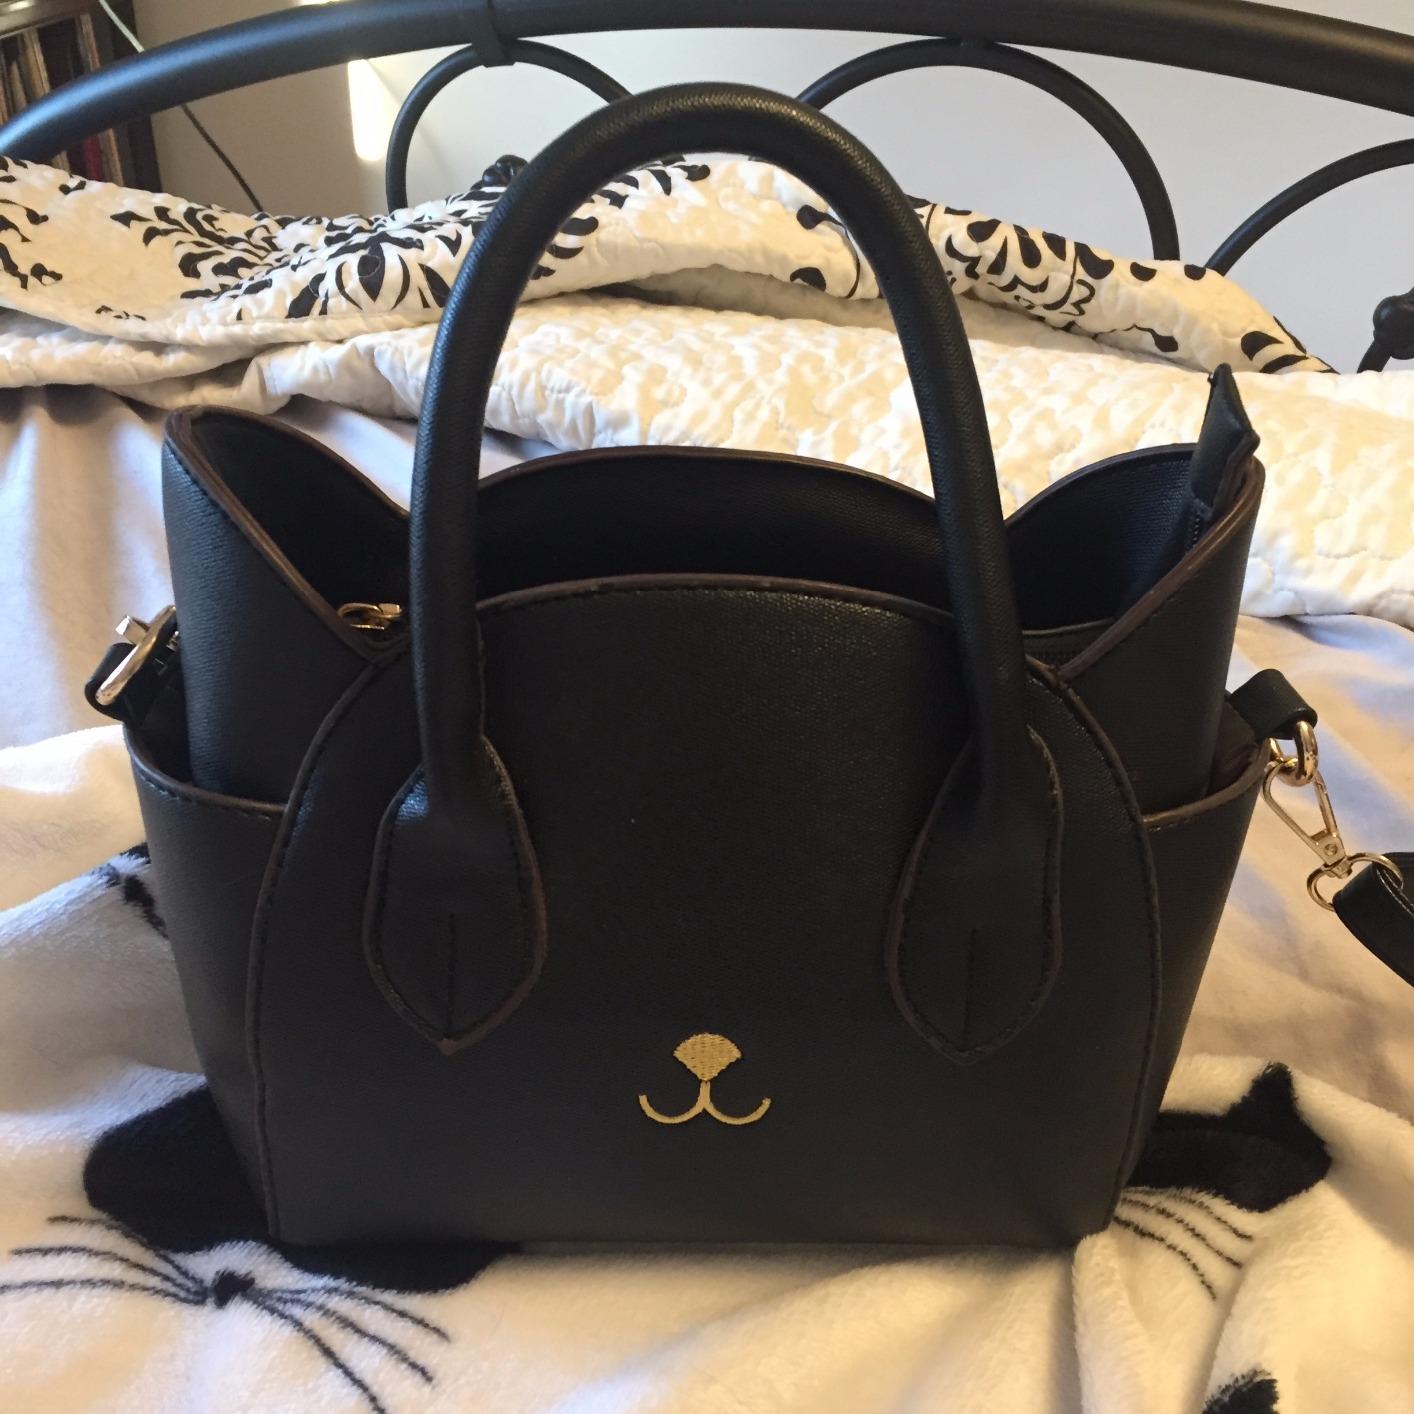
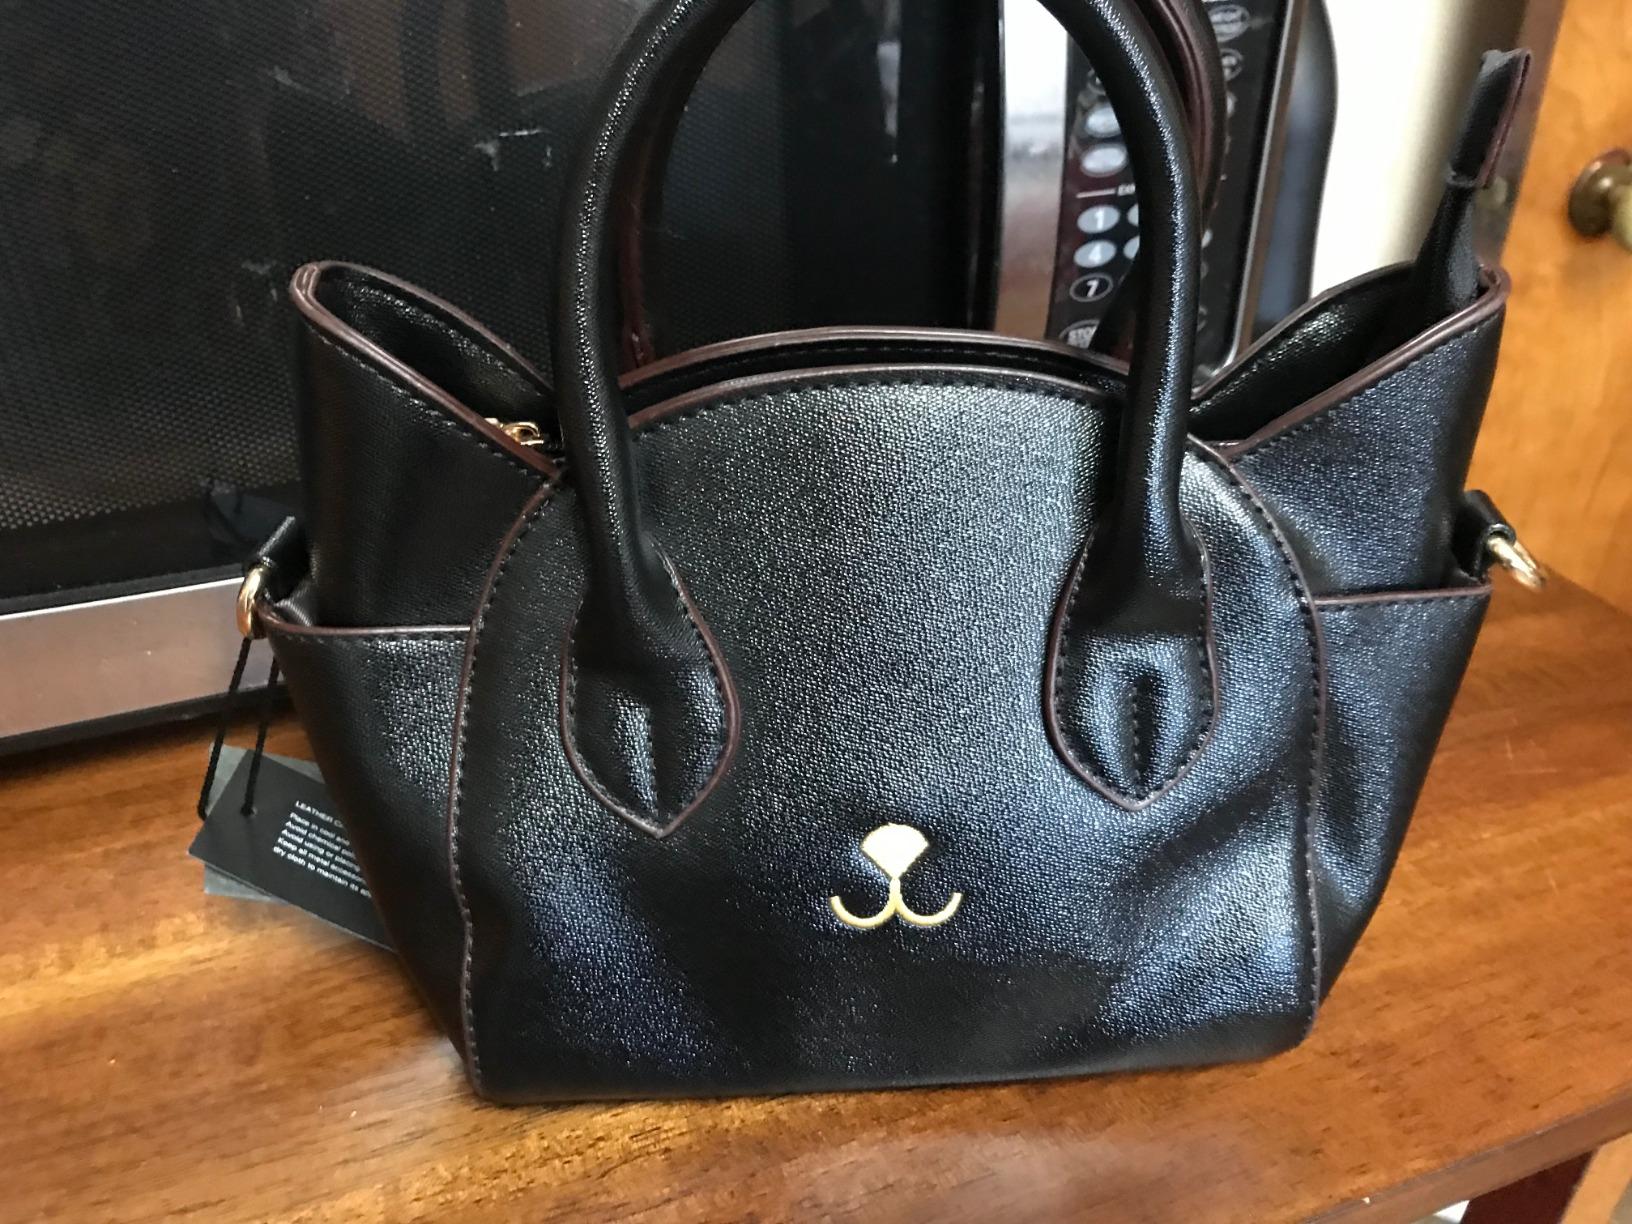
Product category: accessories_handbag
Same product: yes